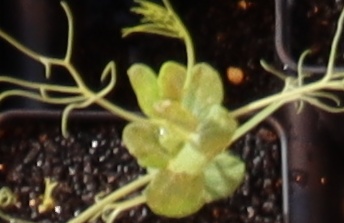
Label: Field Pea